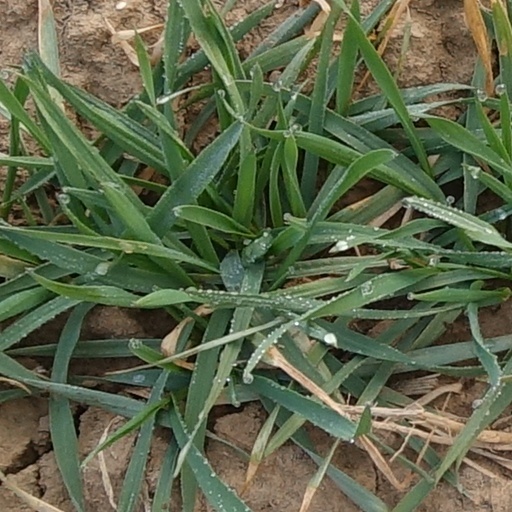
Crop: wheat